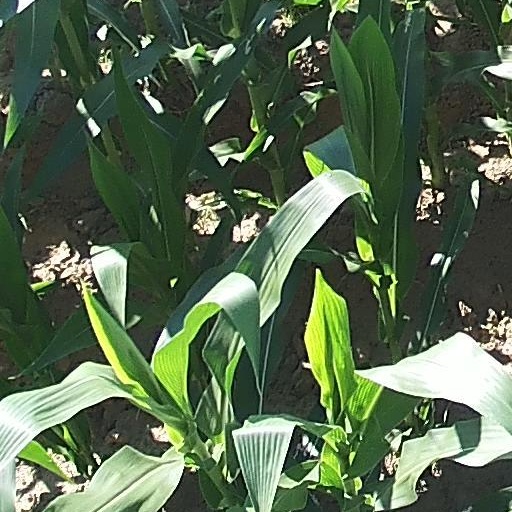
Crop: maize; corn